Sir Walter de Sweynthill

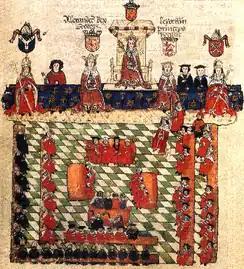
The Parliament of Edward II

As with many notable individuals of the Dark Ages, there is no reliable record of his date of birth but he is recorded as the highest tax payer in the parish of Awliscombe, where he held property.